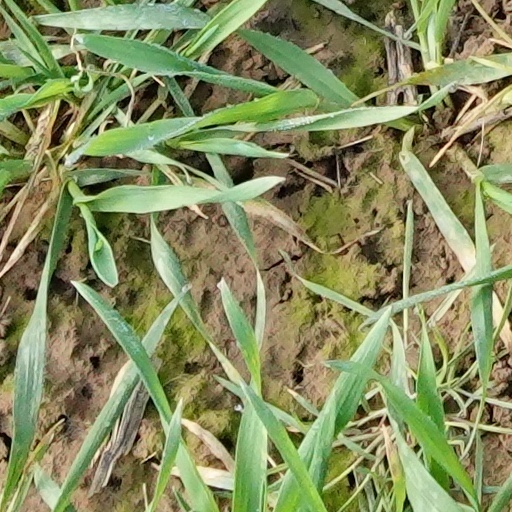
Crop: wheat